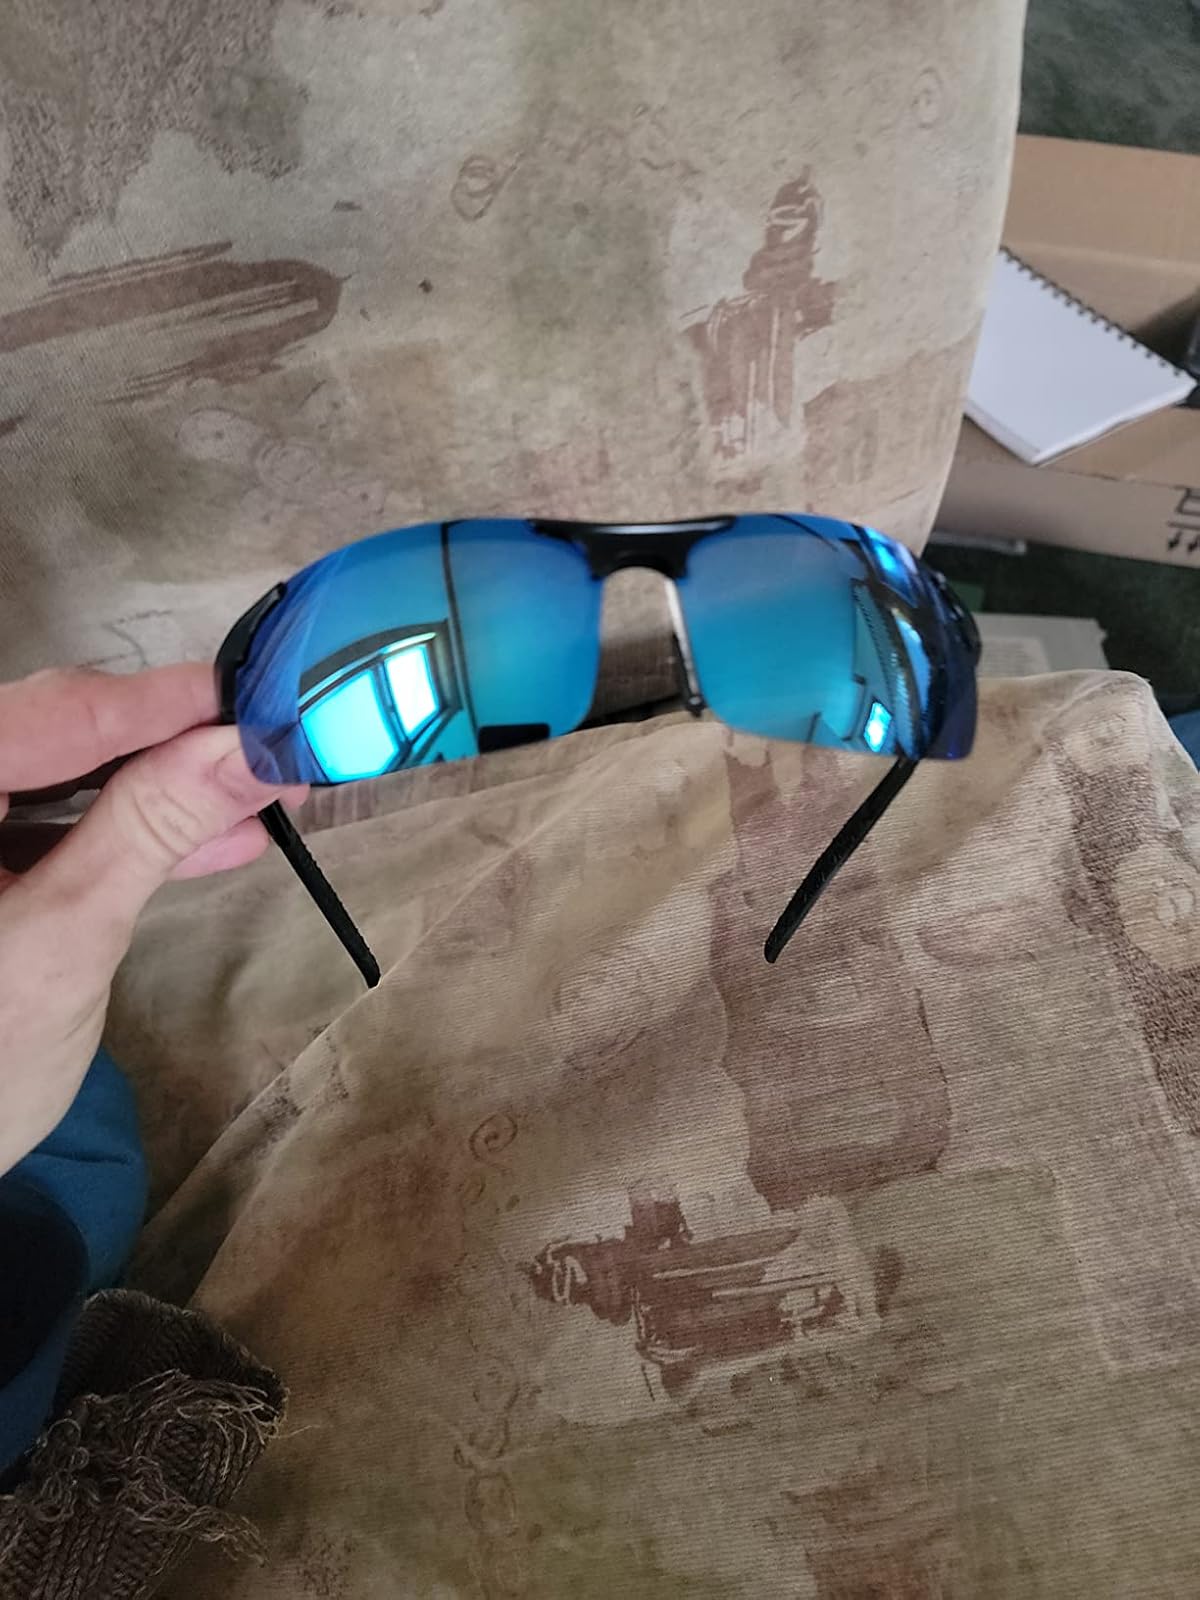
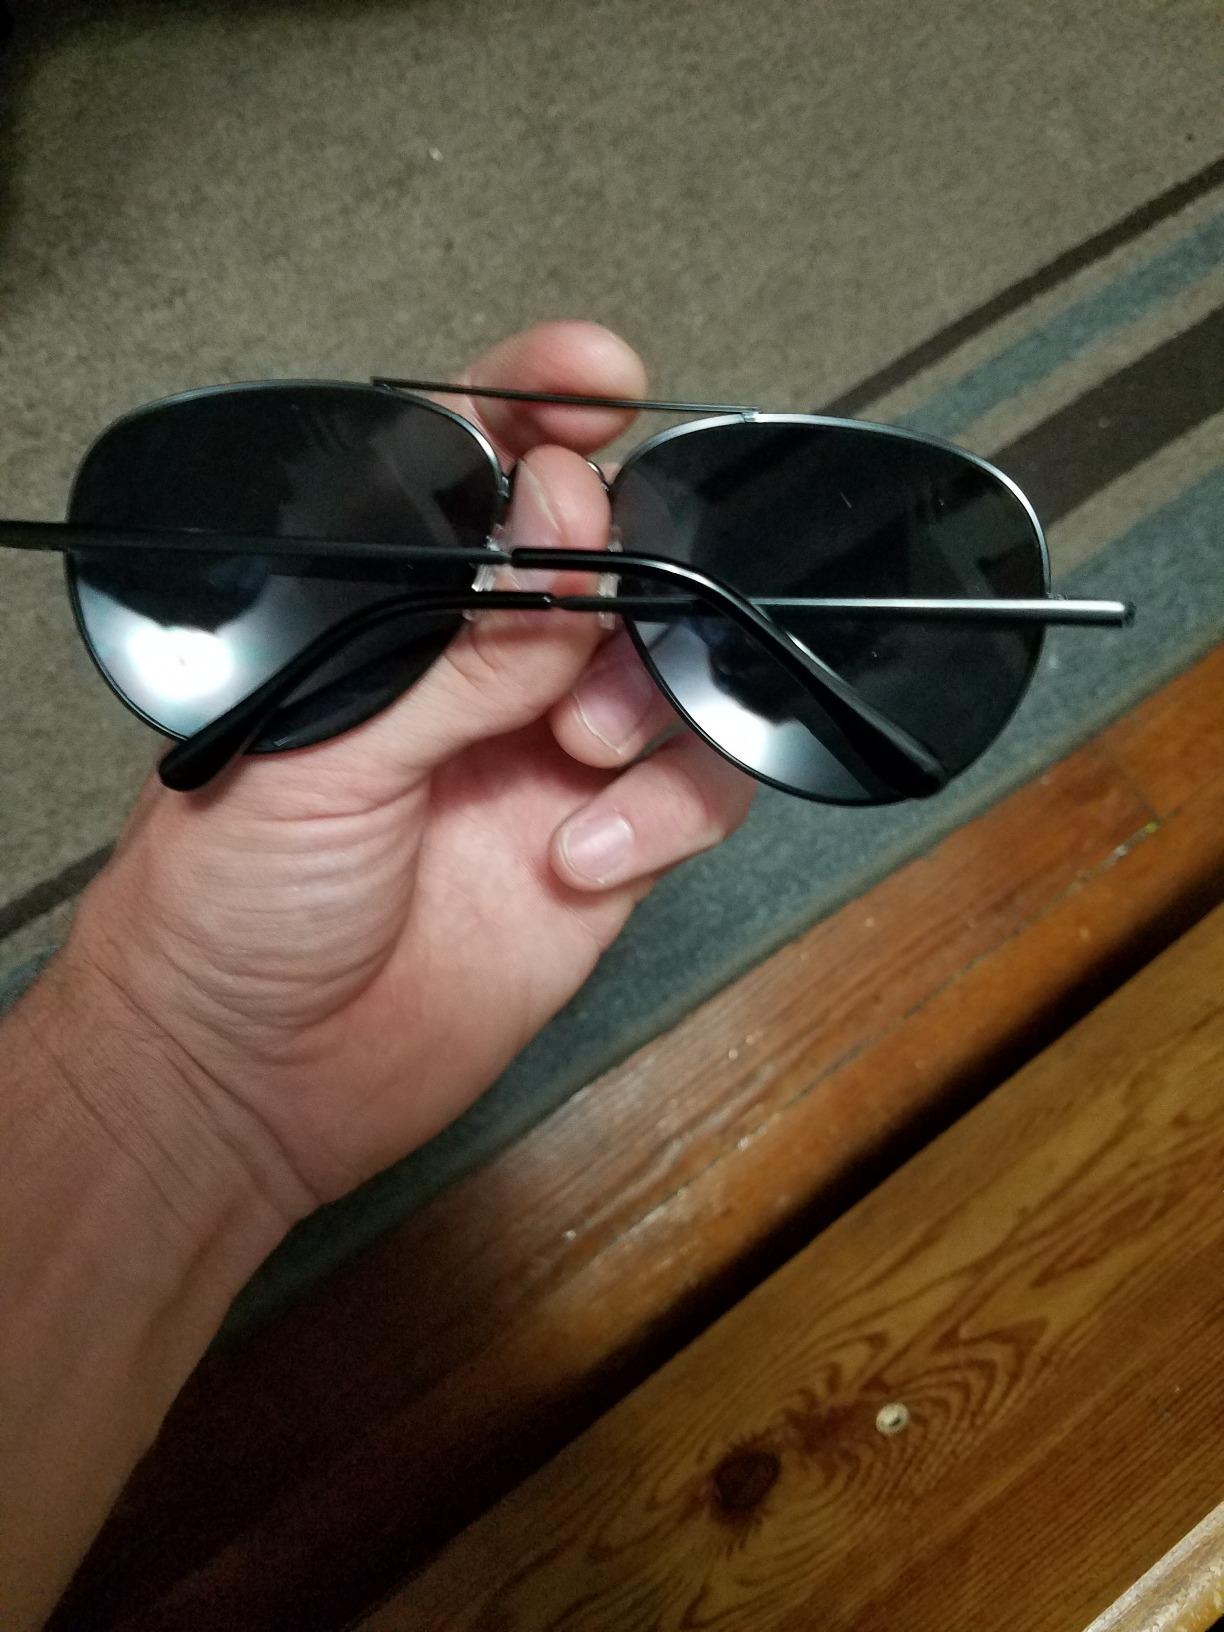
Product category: accessories_sunglasses
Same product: no